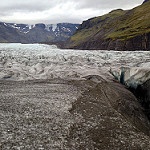
Scene: Outdoor